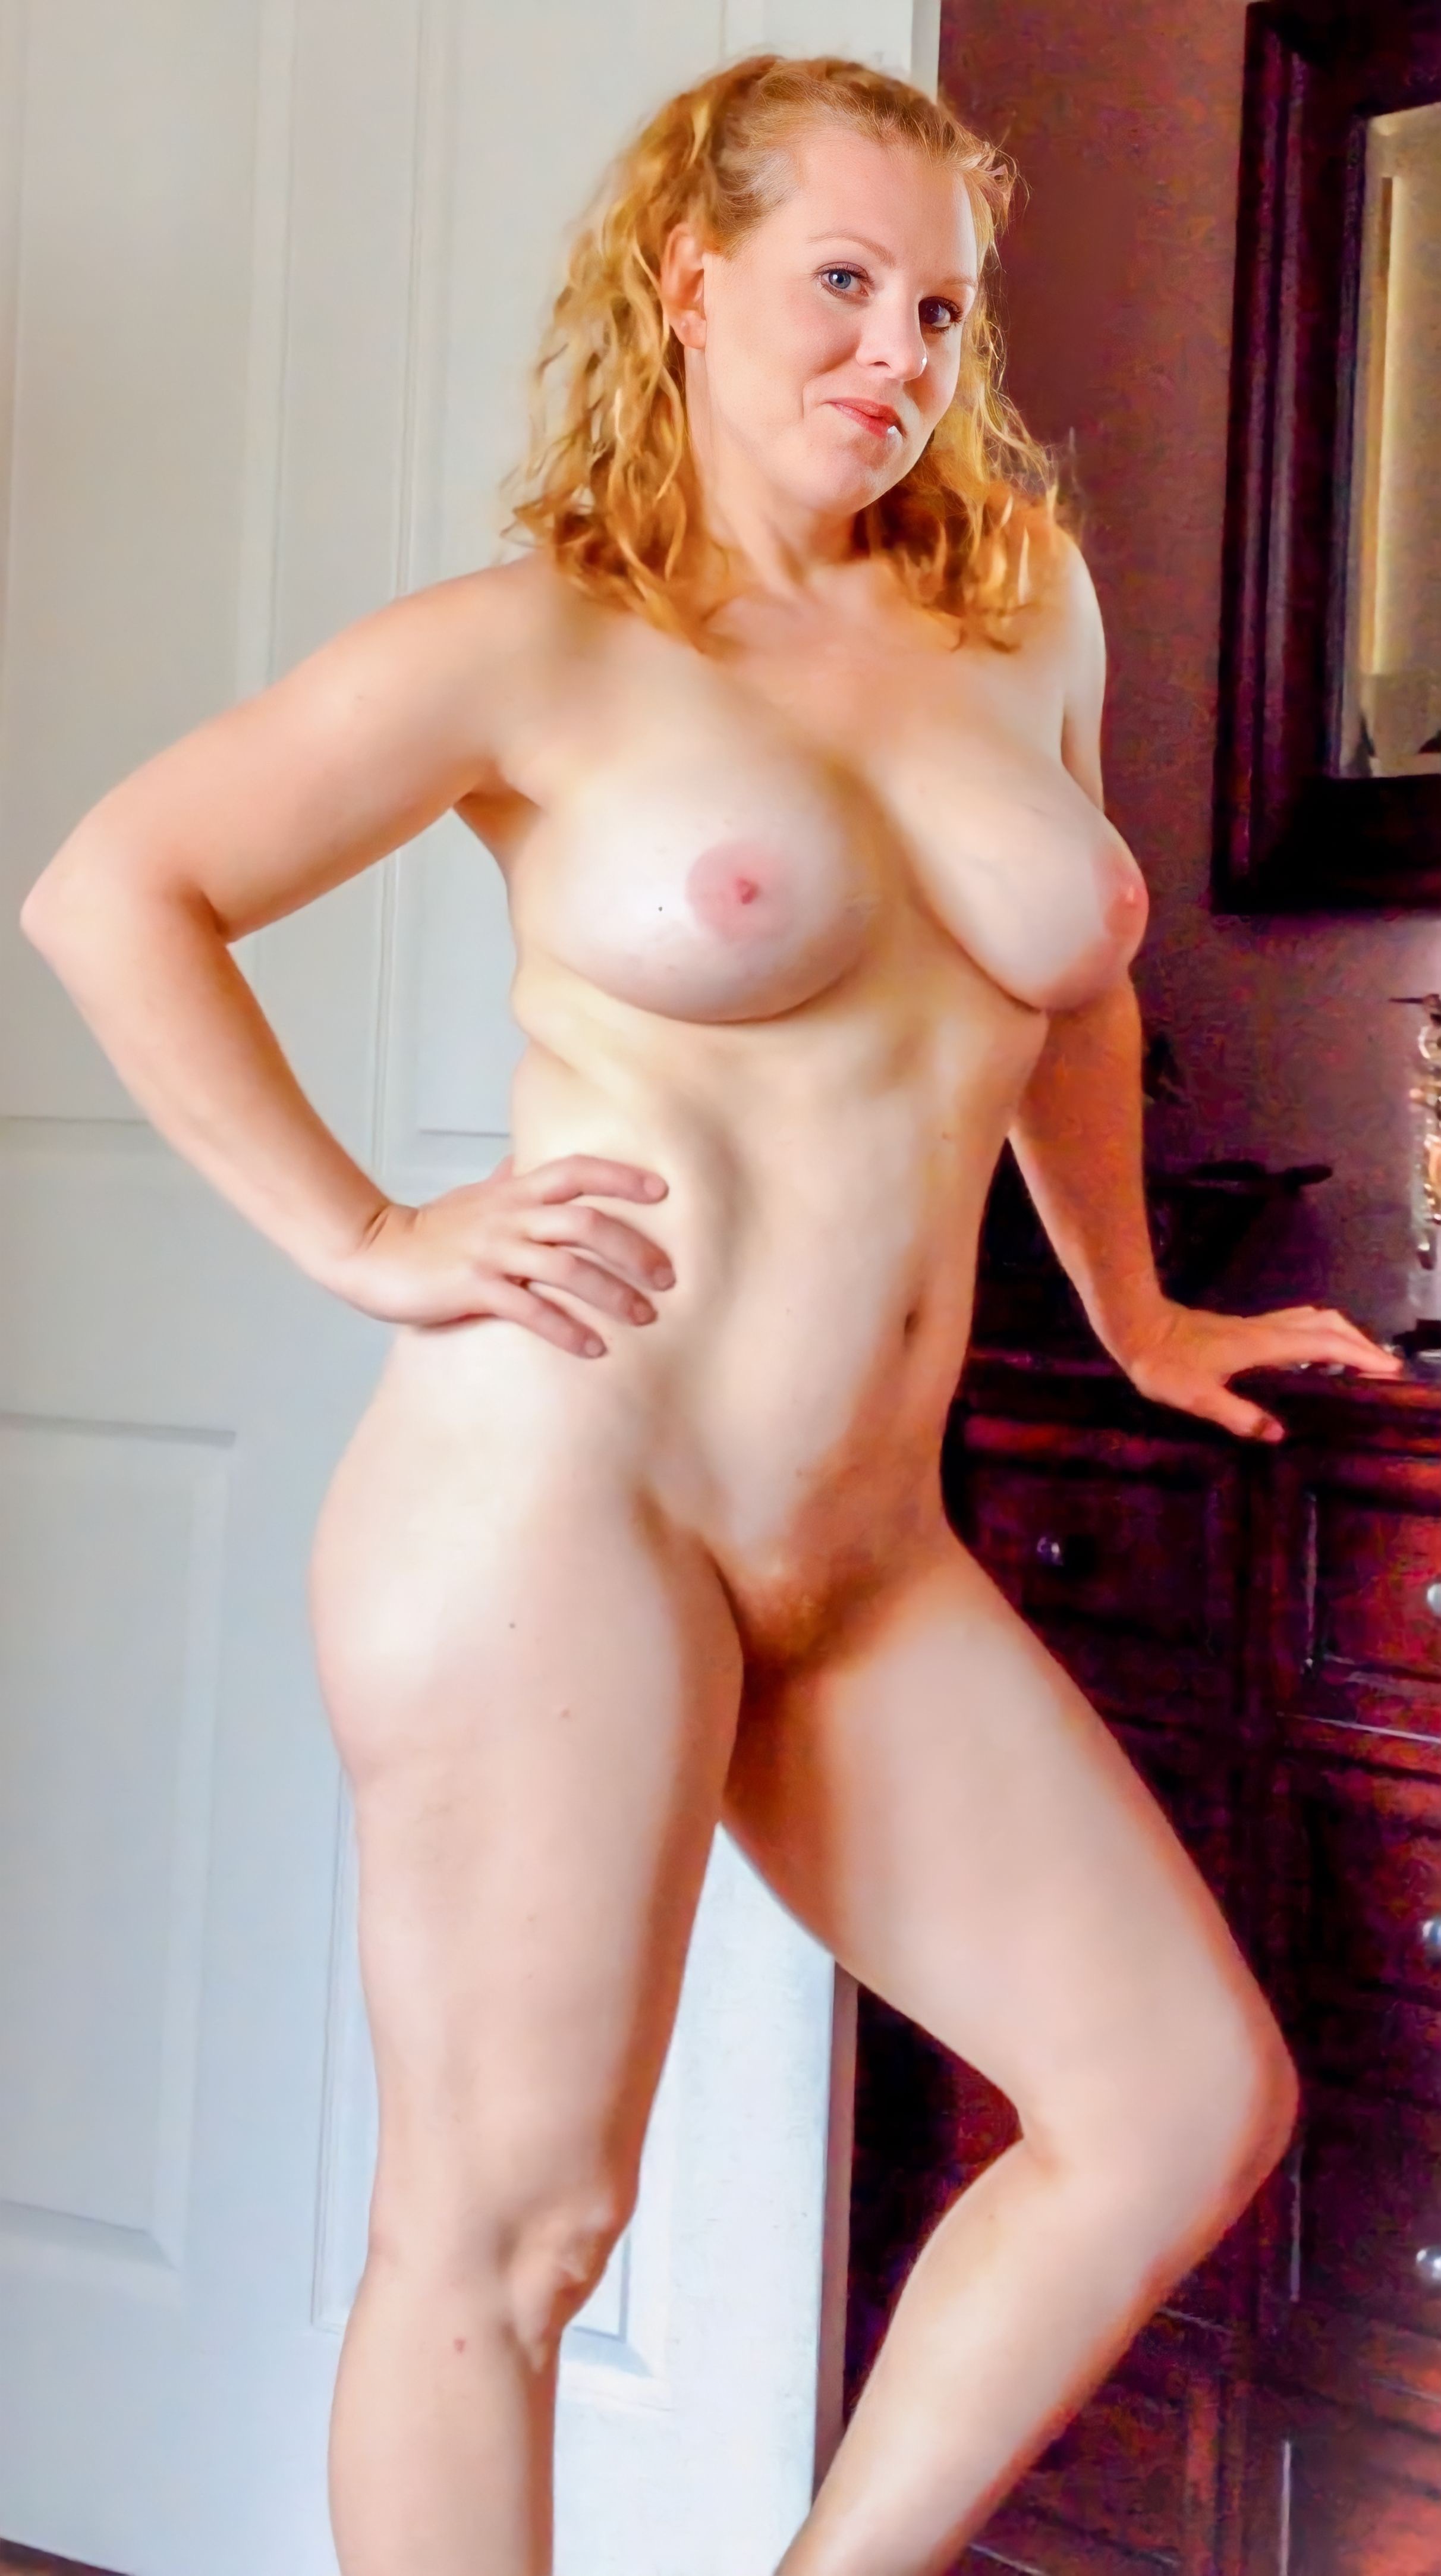
nude, woman, model, ginger, pose, thigh, torso